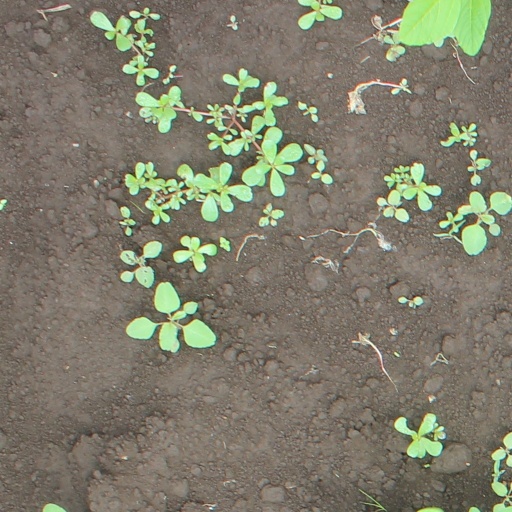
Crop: soybean